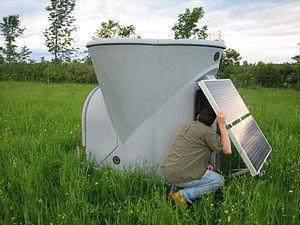
Un sodar est un appareil de télédétection en météorologie qui utilise les ondes sonores pour mesurer la vitesse et la direction des vents en altitude ainsi que la structure thermodynamique et la turbulence dans les basses couches de l'atmosphère terrestre, un type de profileur de vents. Il est ainsi un appareil de détection et télémétrie acoustique de l'atmosphère ou Acdar. Le sodar est également parfois connu comme sondeur par écholocation ou radar acoustique.